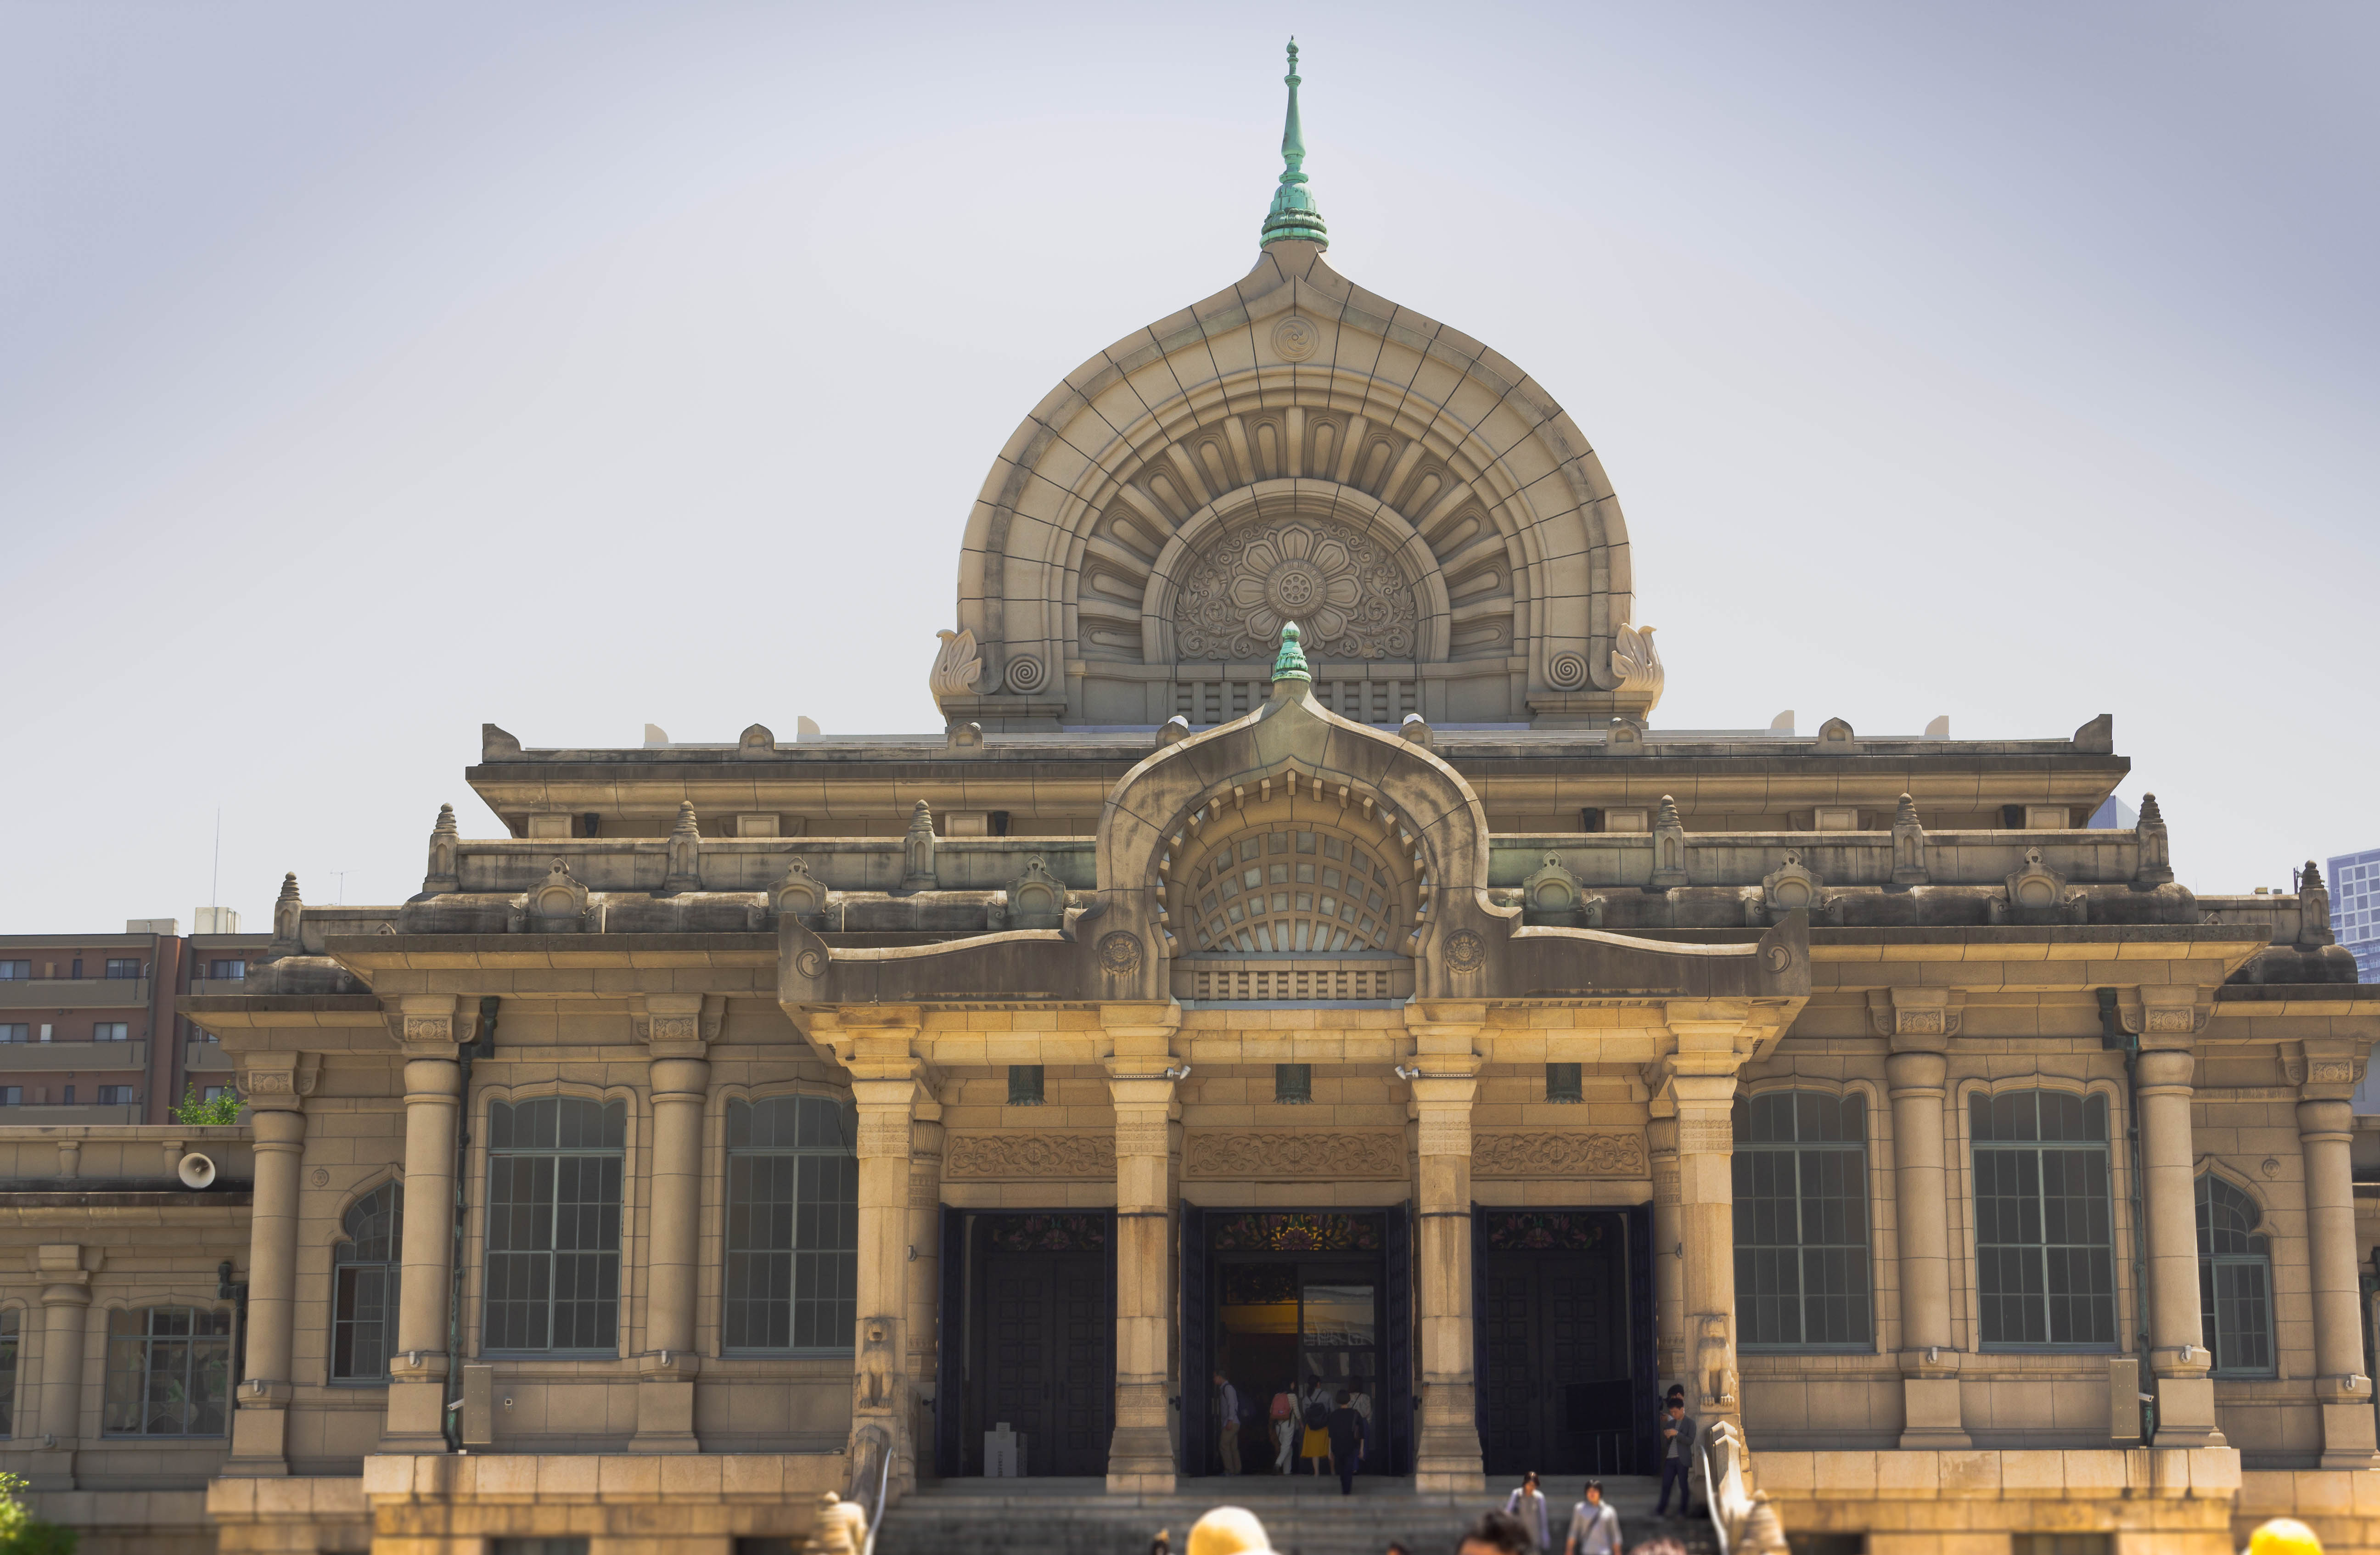
church, landmark, dome, classical architecture, sky, building, tourist attraction, palace, facade, temple, metropolis, historic site, city, monument, ancient history, place of worship, presidential palace, basilica, byzantine architecture